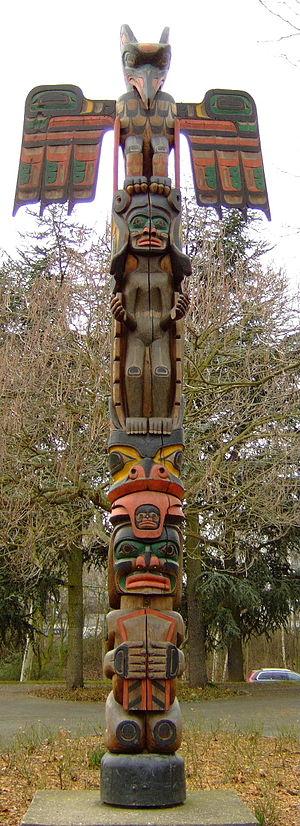
Un mât totémique est une sculpture monumentale qui se présente sous la forme de poteaux en bois – généralement du thuya géant – sculpté et décoré de symboles et de figures par les peuples amérindiens de la côte Nord-Ouest du Pacifique. Un mât totémique n'est pas un objet religieux ; il sert plutôt d'emblème pour les familles ou pour commémorer des événements historiques.